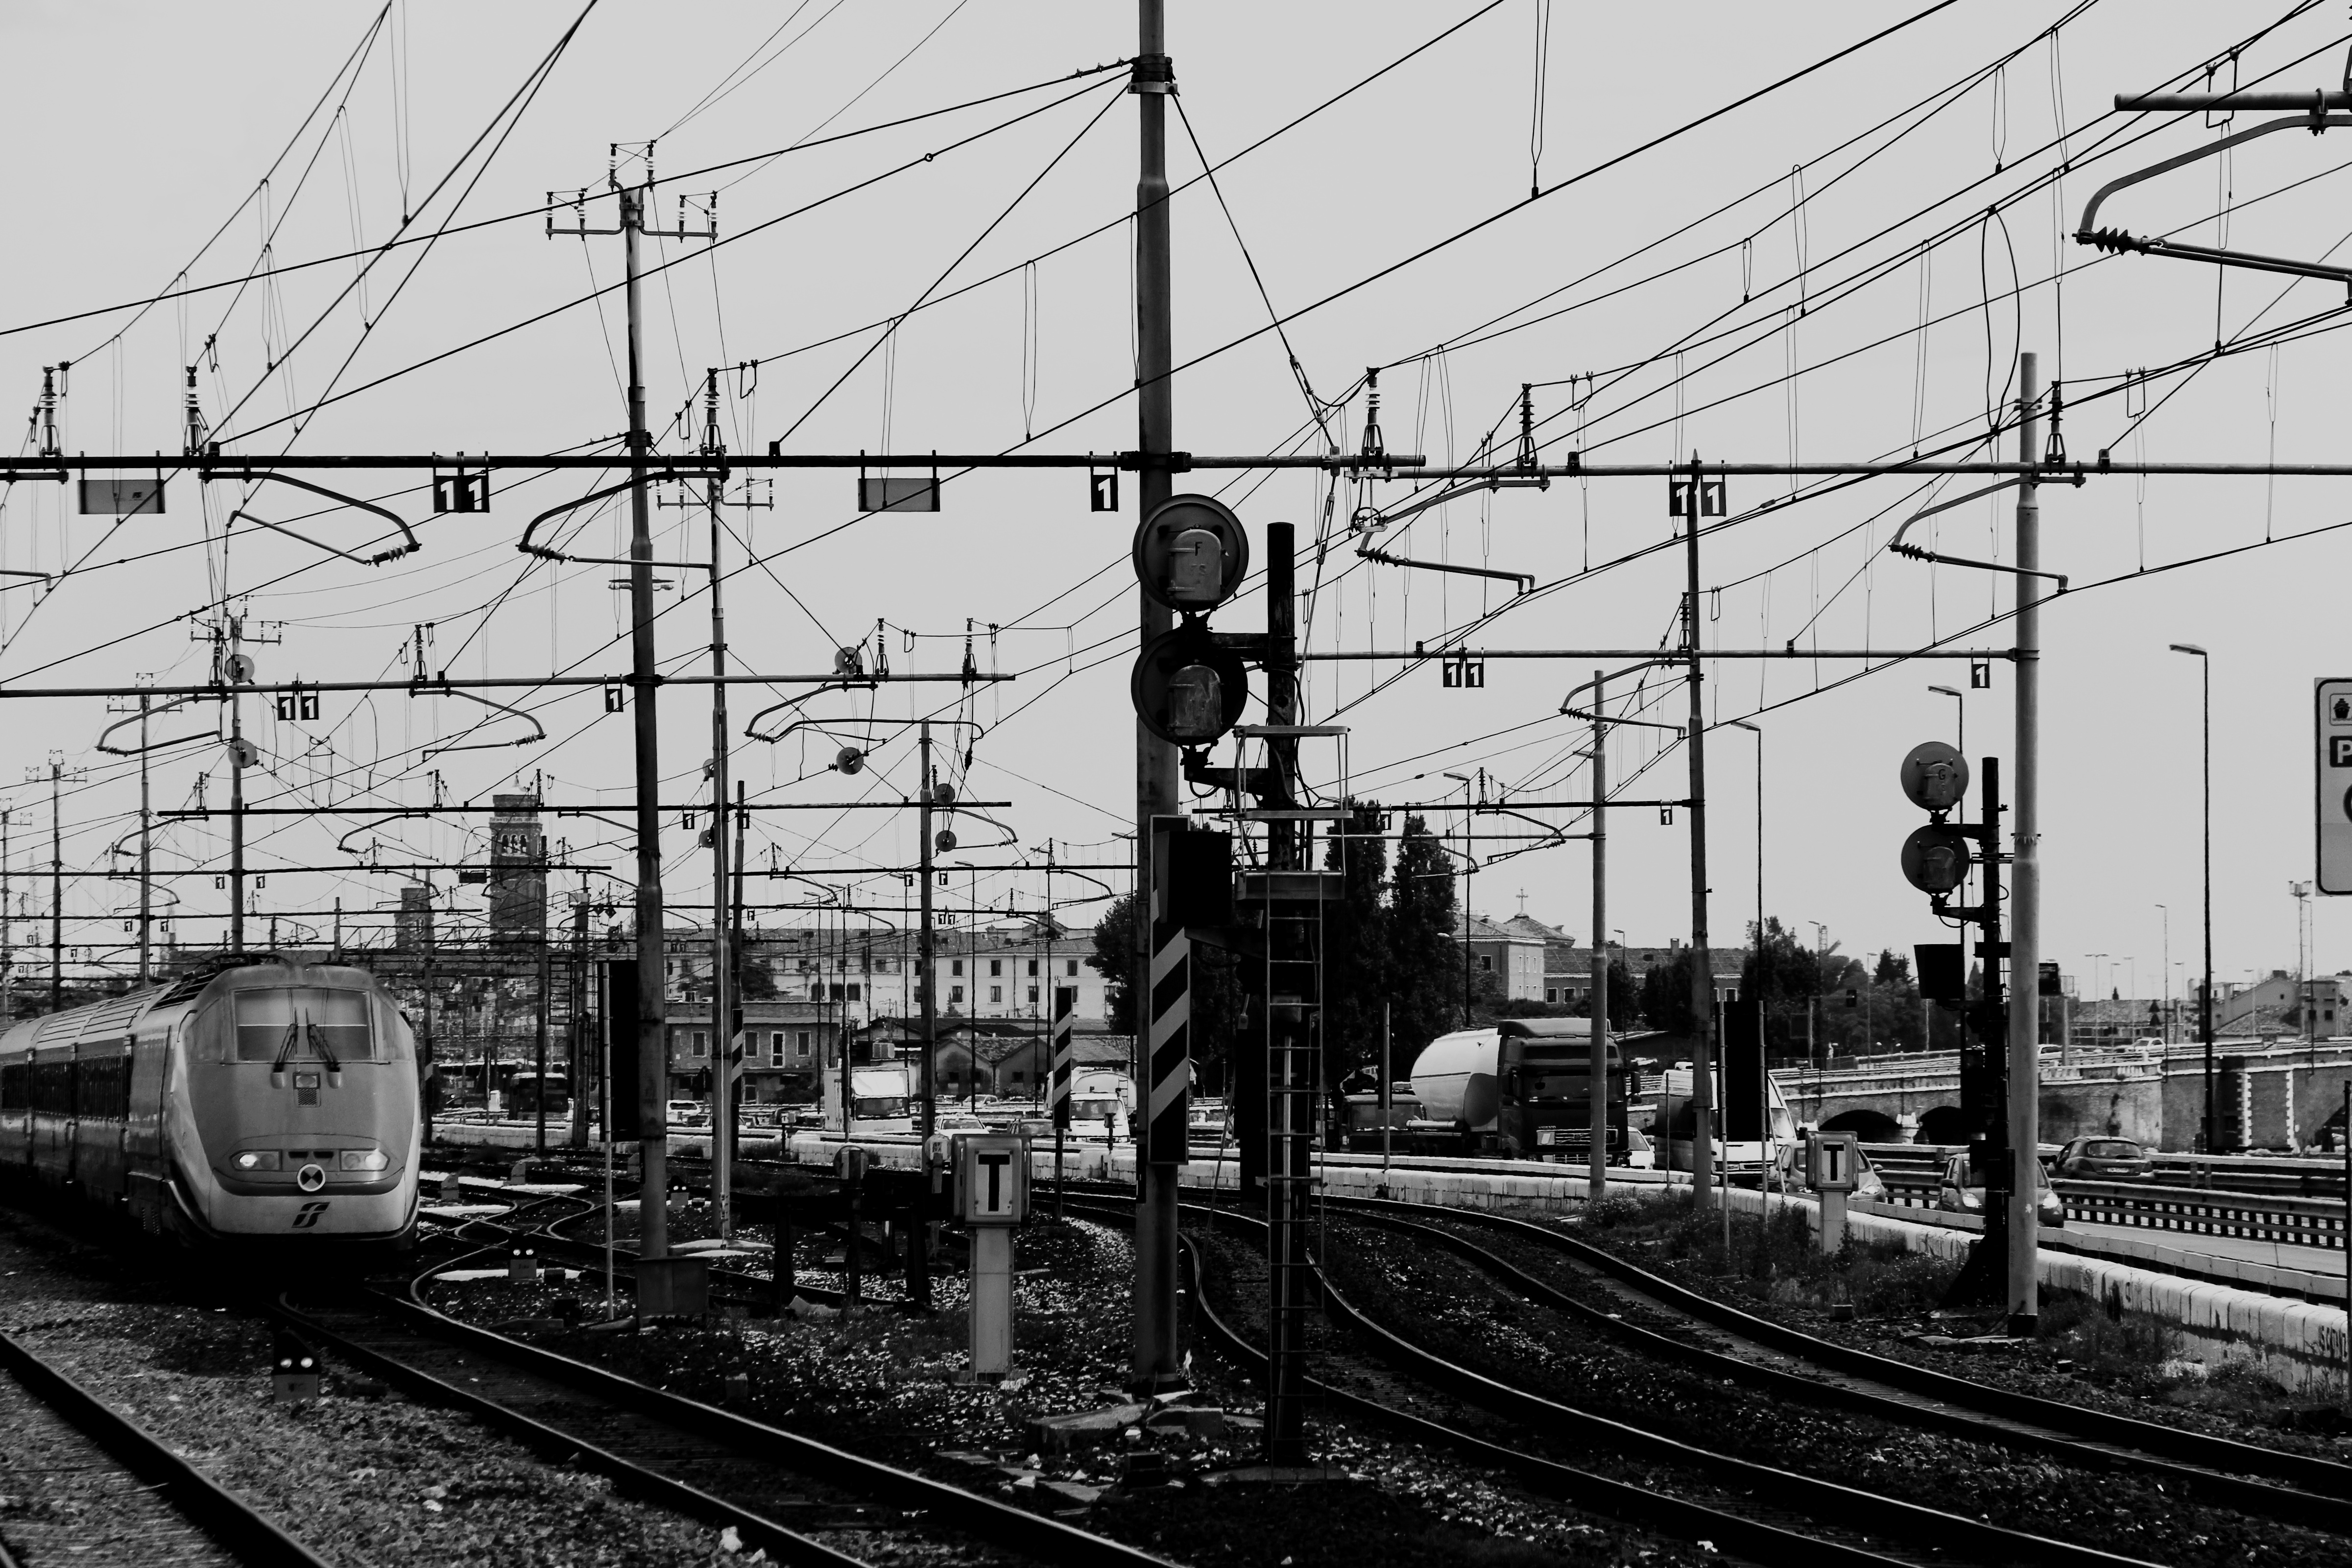
black and white, track, railway, railroad, train, wire, transport, line, vehicle, electricity, monochrome, locomotive, rail transport, urban area, monochrome photography, residential area, rolling stock, electrical supply